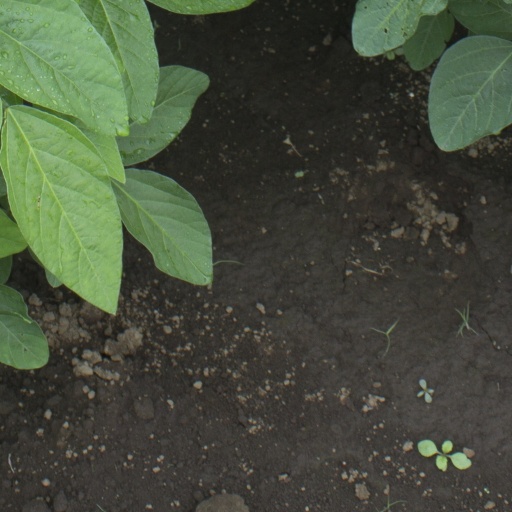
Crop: soybean